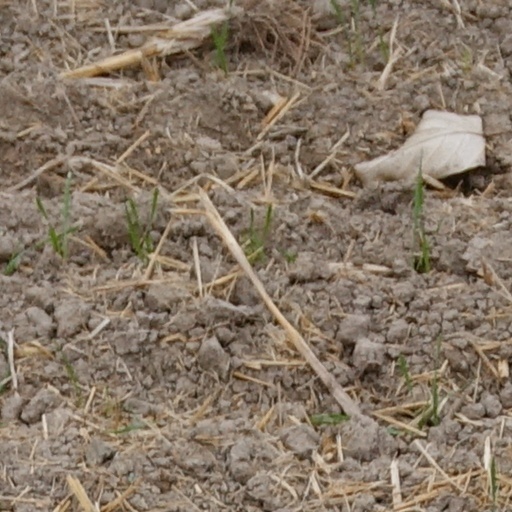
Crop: wheat